Kreuzfelsen (Upper Palatine Forest)

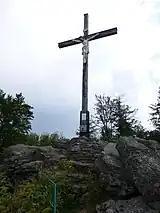
Summit of the Kreuzfelsen

The Kreuzfelsen is a mountain in the Upper Palatine Forest in Germany, near the border with the Czech Republic. With an elevation of , the Kreuzfelsen is the sixth-highest mountain in the Upper Palatine Forest and the highest mountain on the German side of the mountain range. The Kreuzfelsen is located at the southern end of the Upper Palatine Forest, between the cities of Furth im Wald and Waldmünchen.